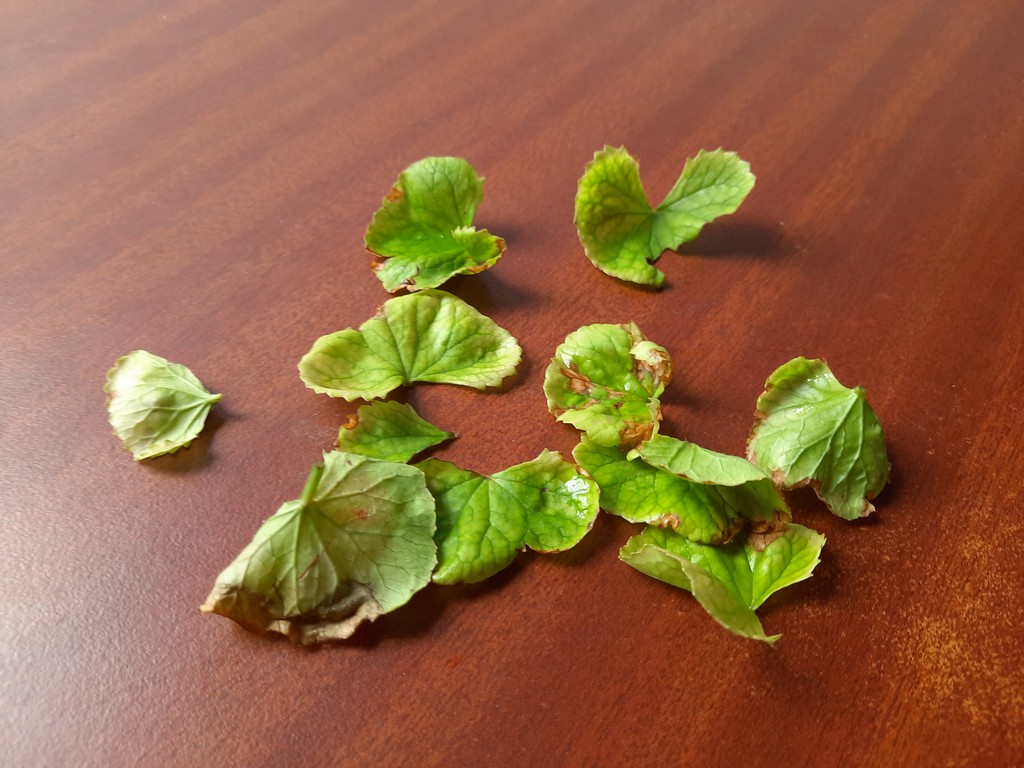
Label: Unhealthy